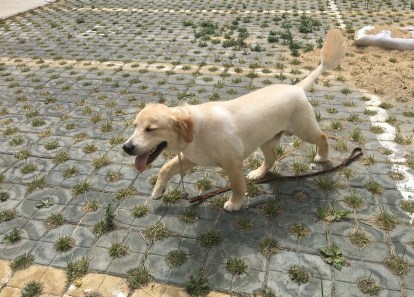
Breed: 5355-n000126-golden_retriever